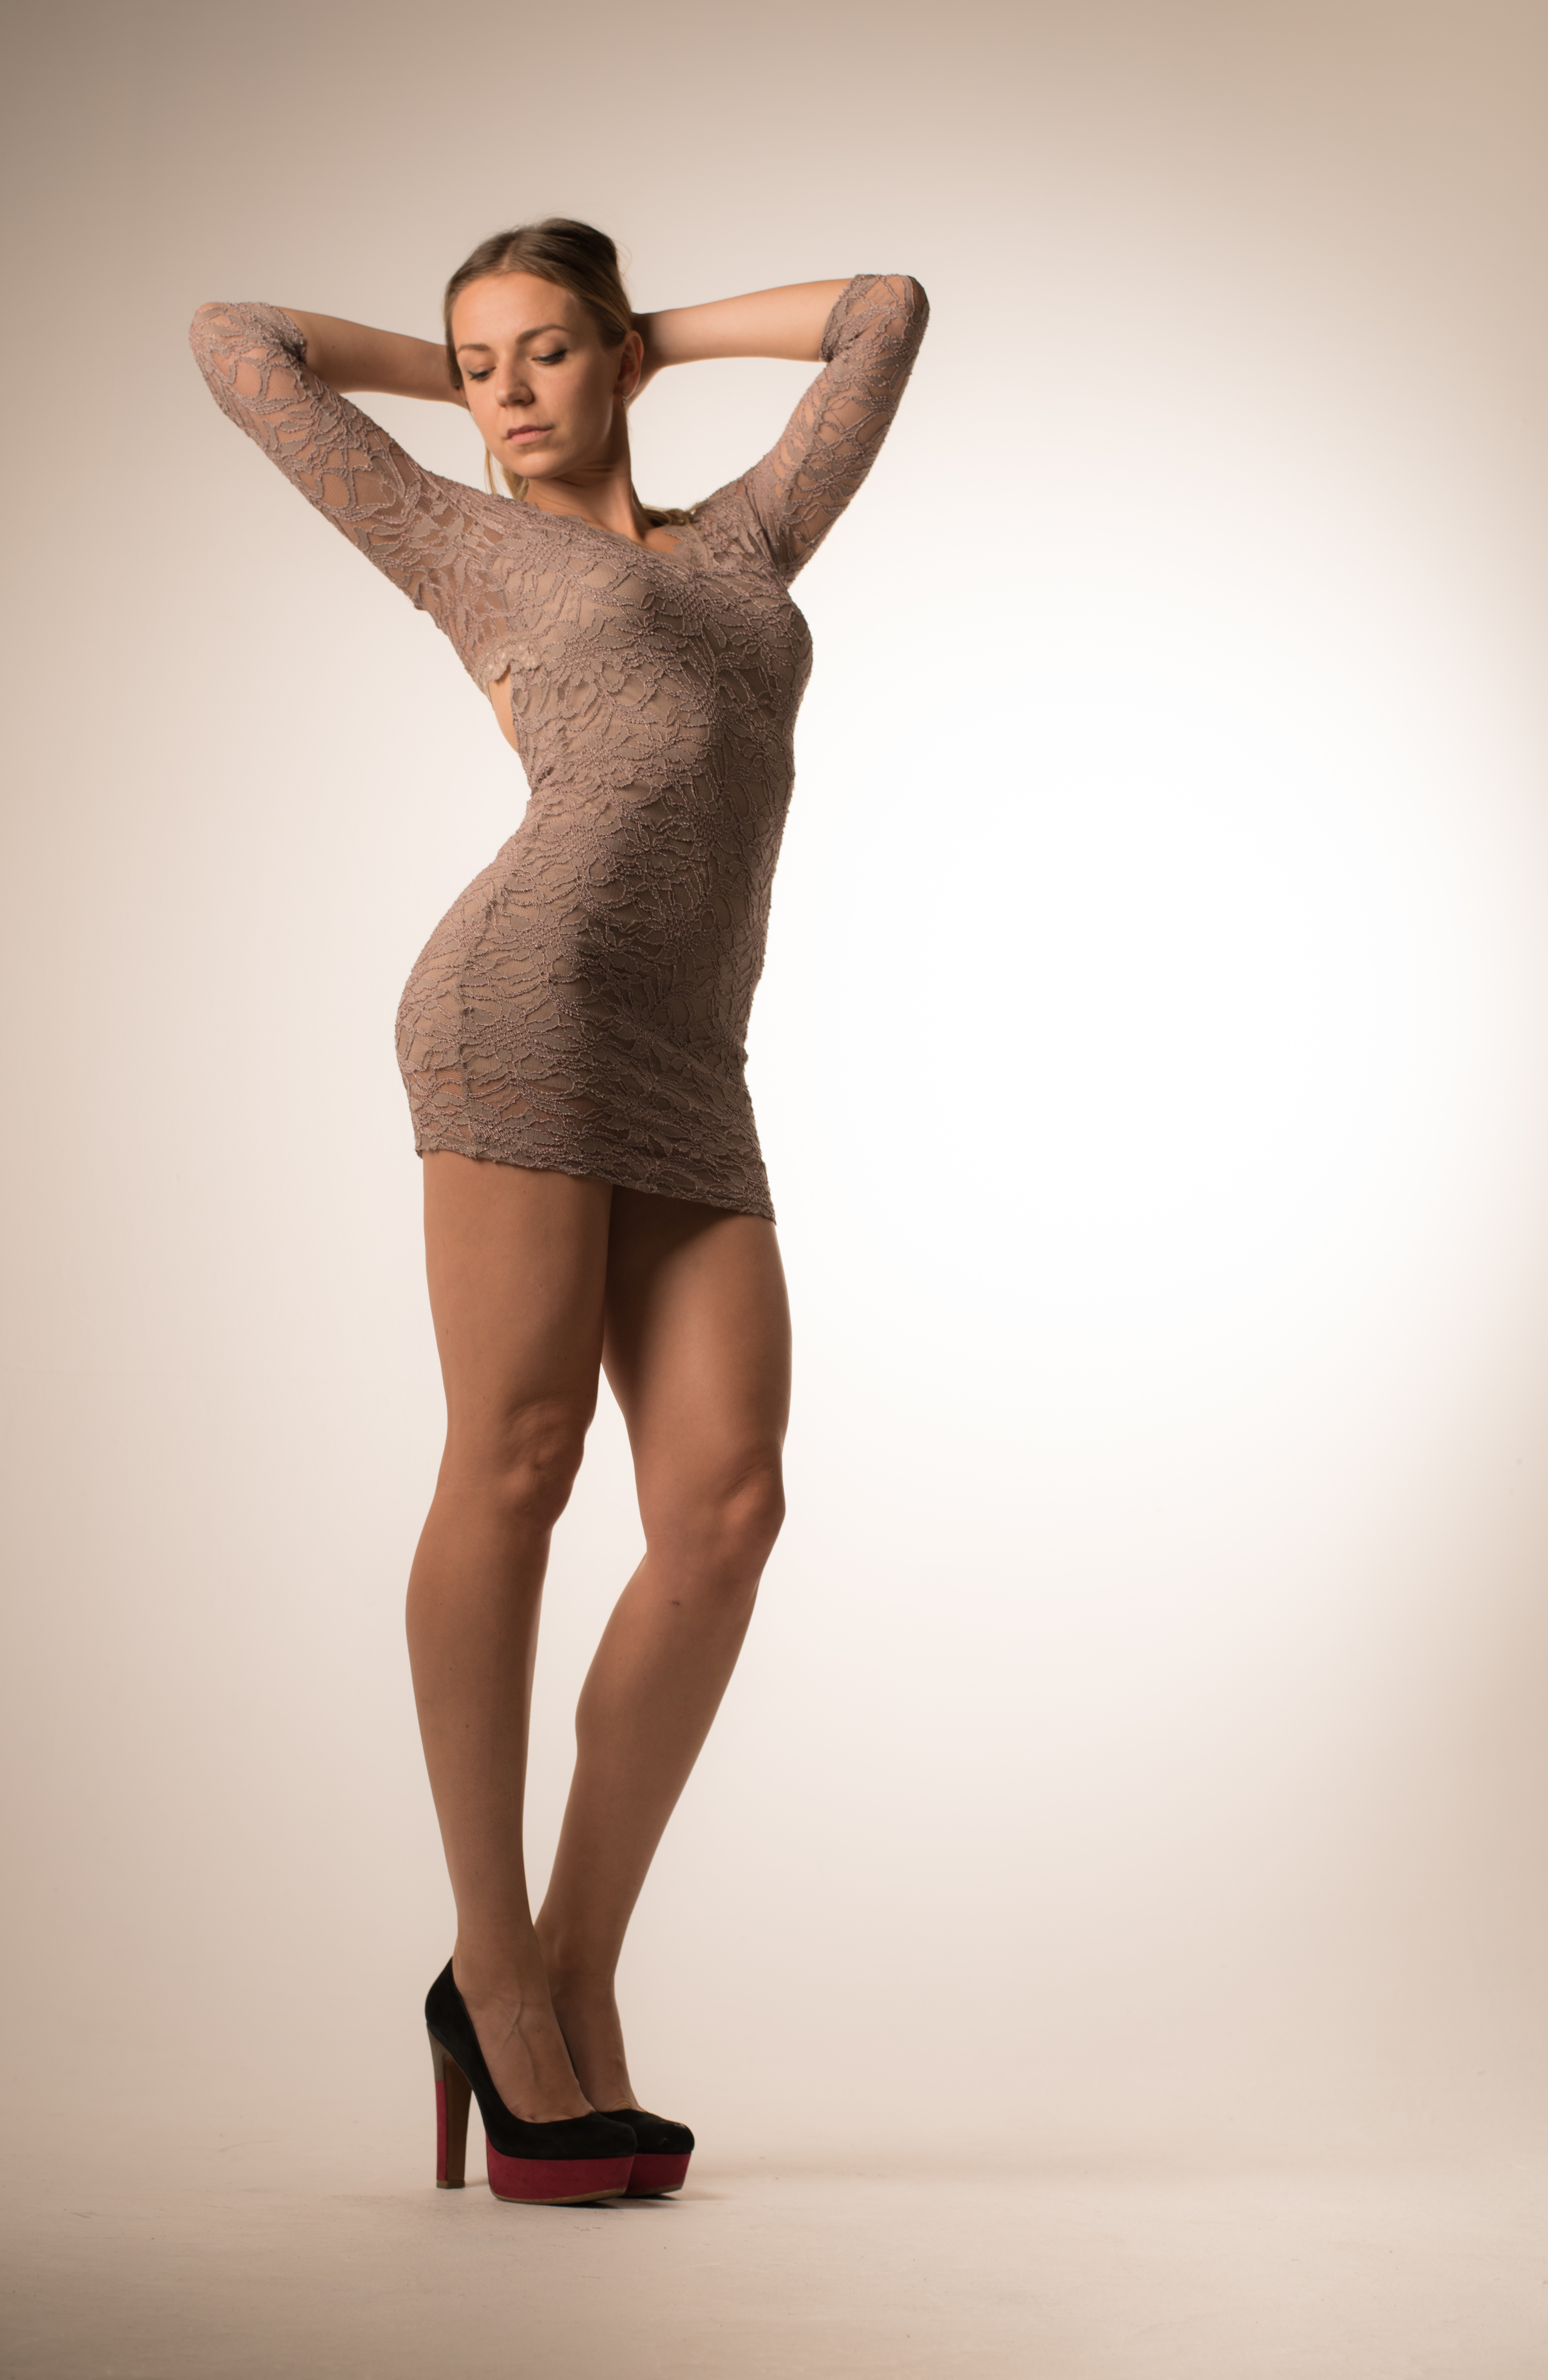
photography, leg, model, fashion, clothing, hairstyle, muscle, long hair, human body, thigh, beauty, pentax645z, abdomen, photo shoot, undergarment, art model, supermodel, active undergarment